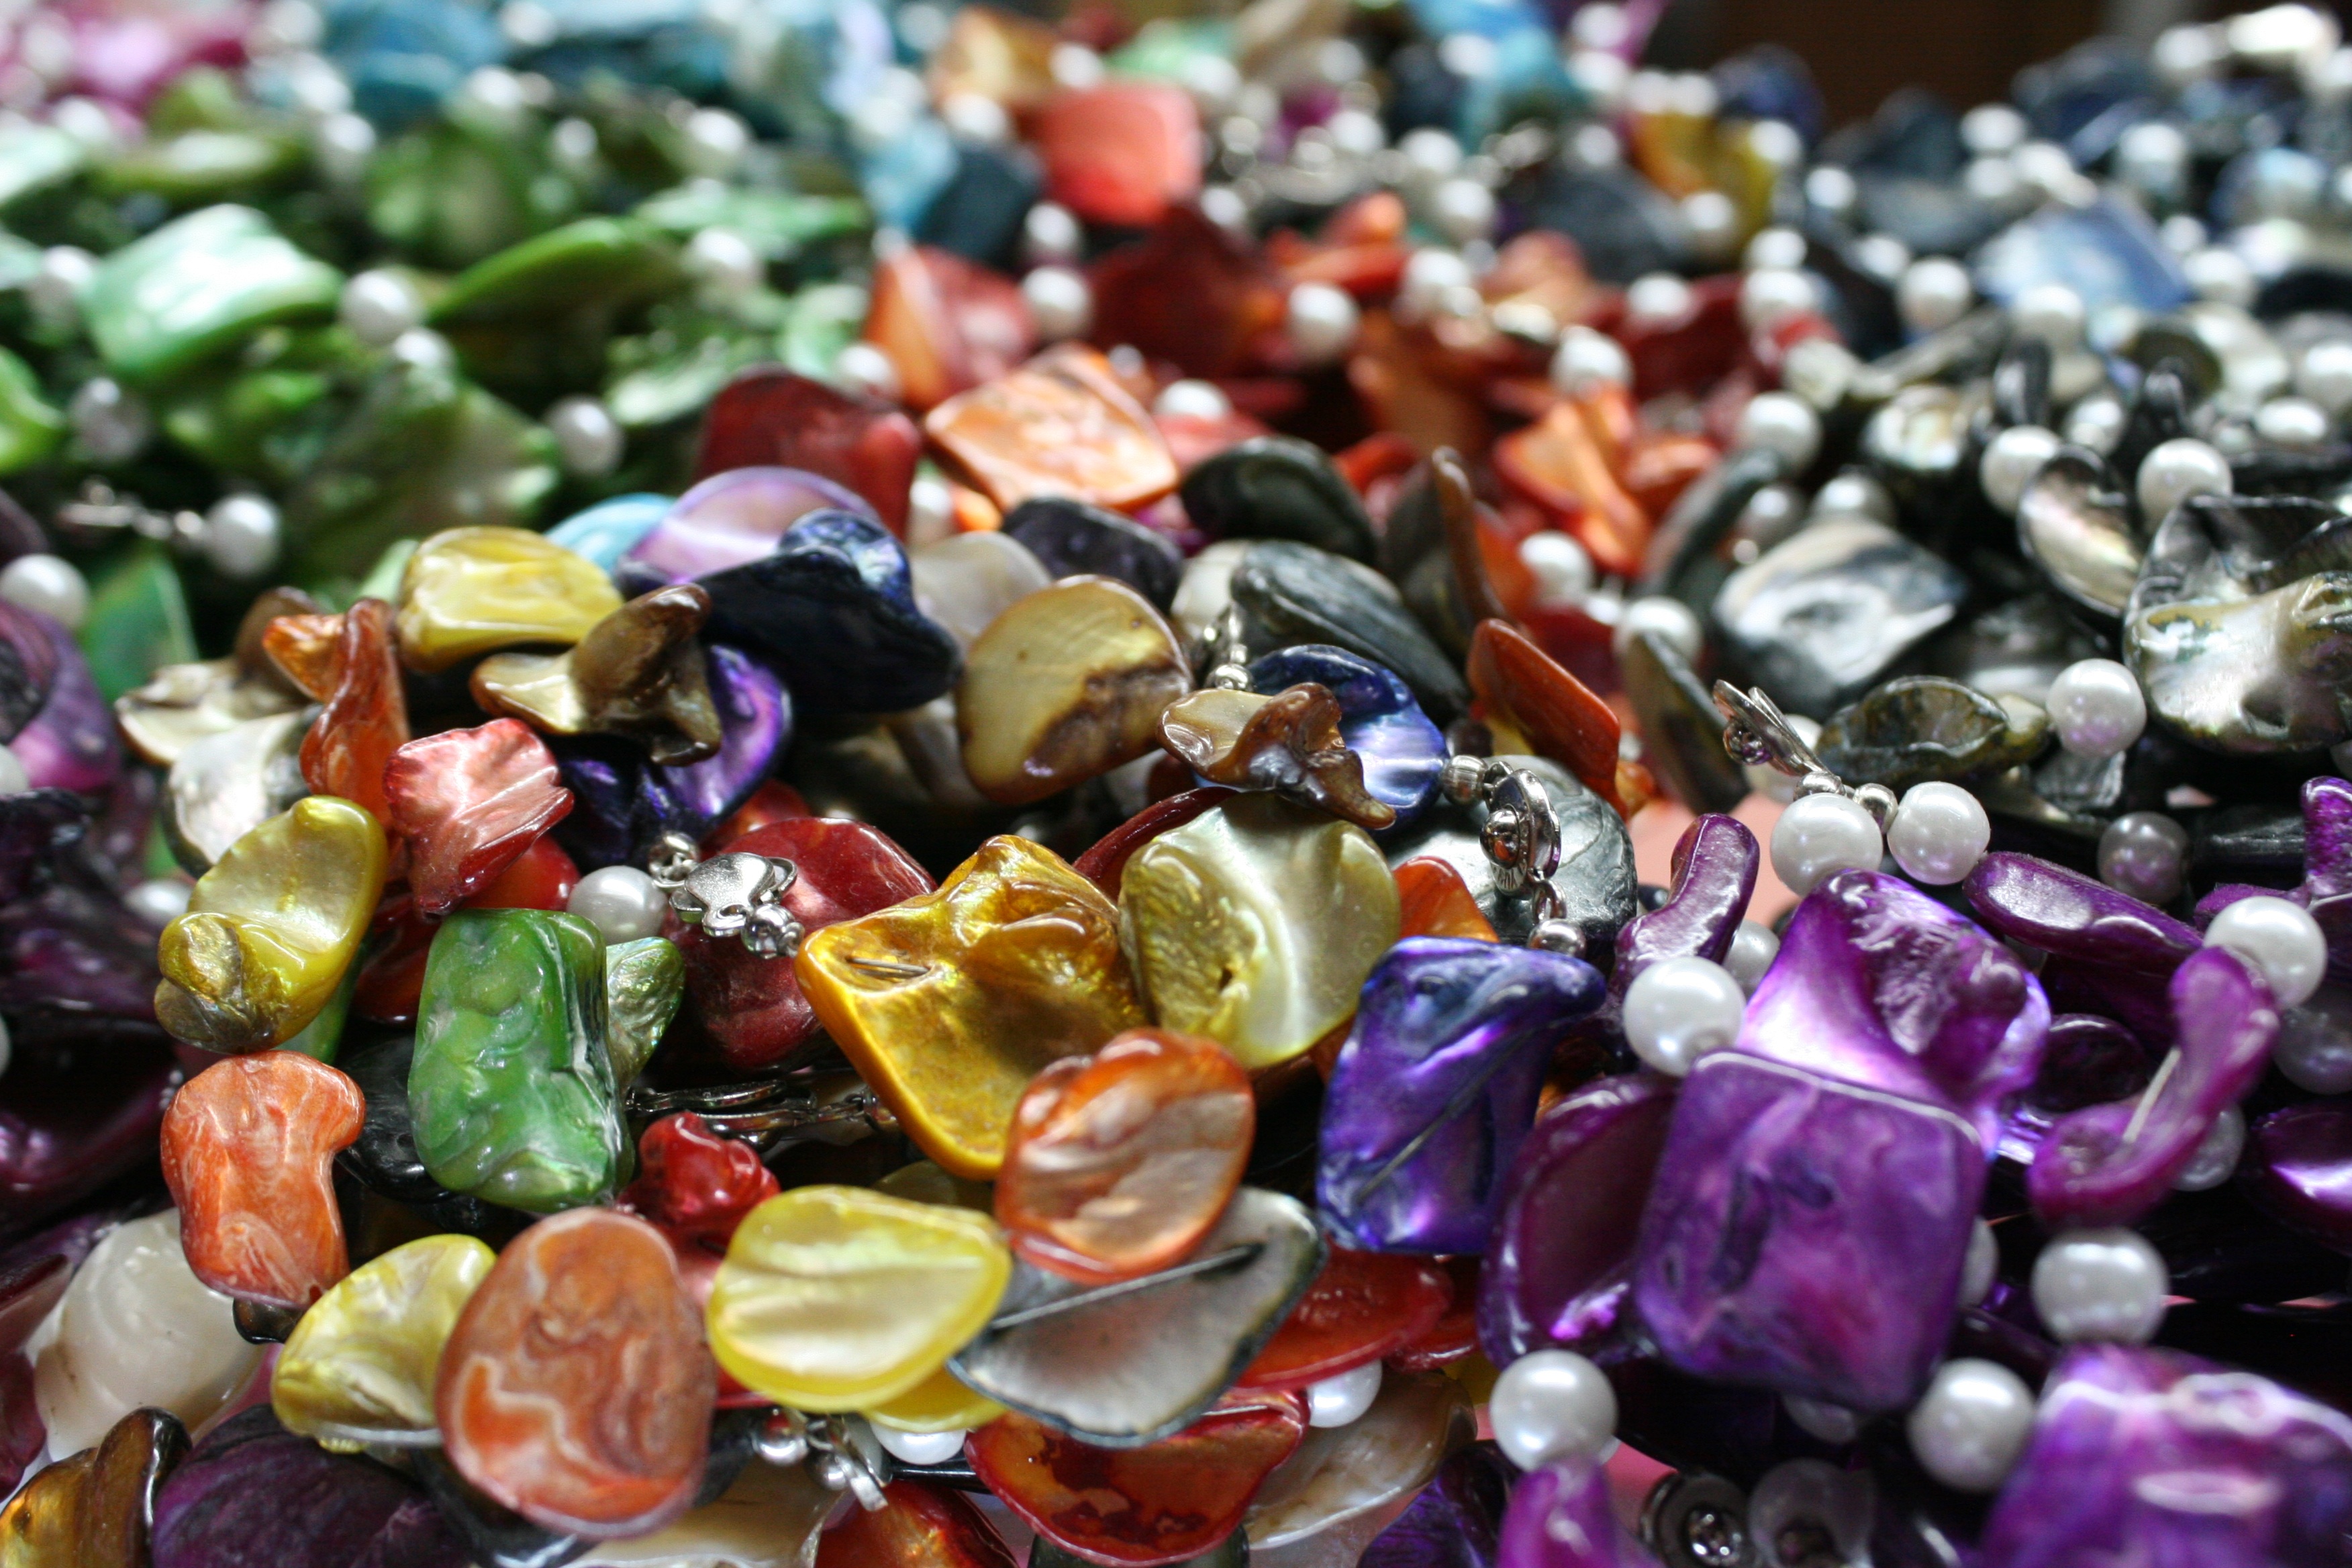
flower, food, color, natural, fashion, bead, jewelry, jewellery, art, gem, pearl, jewelry making, fashion accessory